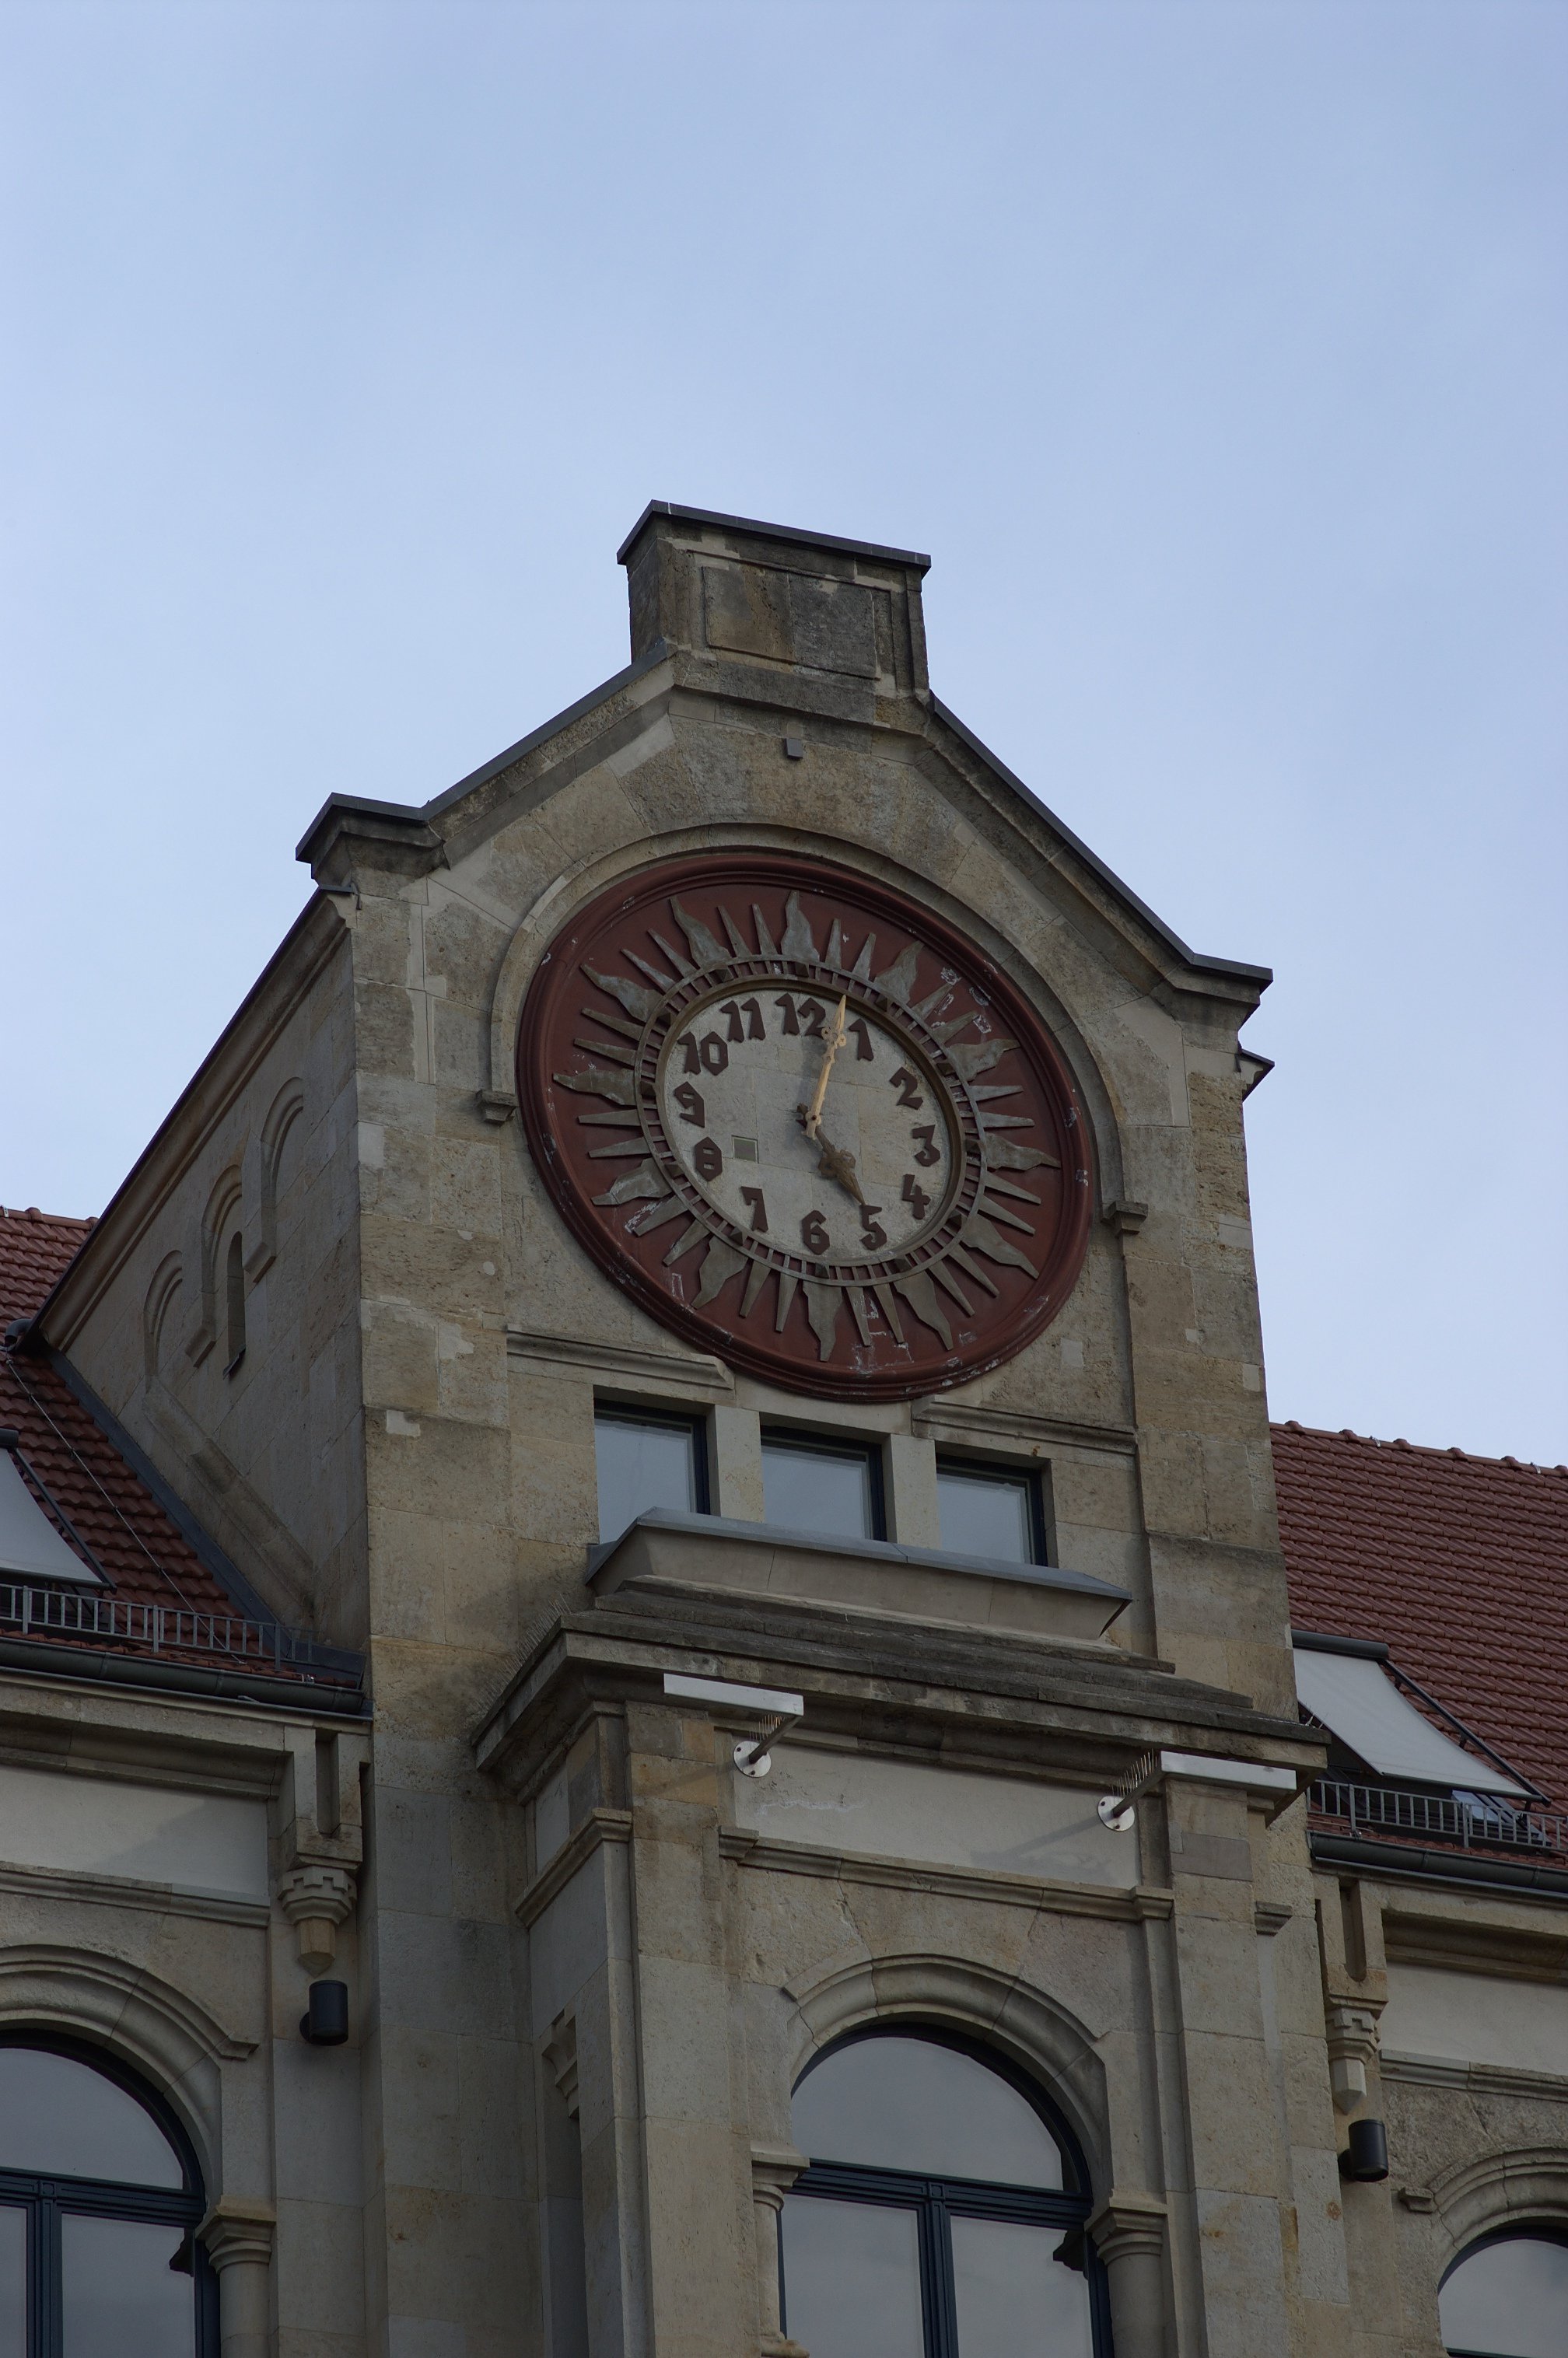
architecture, town, building, tower, landmark, facade, church, chapel, place of worship, clock tower, bell tower, steeple, rawtherapee, germany, deutschland, berlin, synagogue, walimex, samyang, pentax, 85mm, 2010, lenstagged, steffenzahn, guessedberlin, k100d, justpentax, iamflickr, 85mmf14, walimex85mm, walimexpro8514if, gwbcougar150921